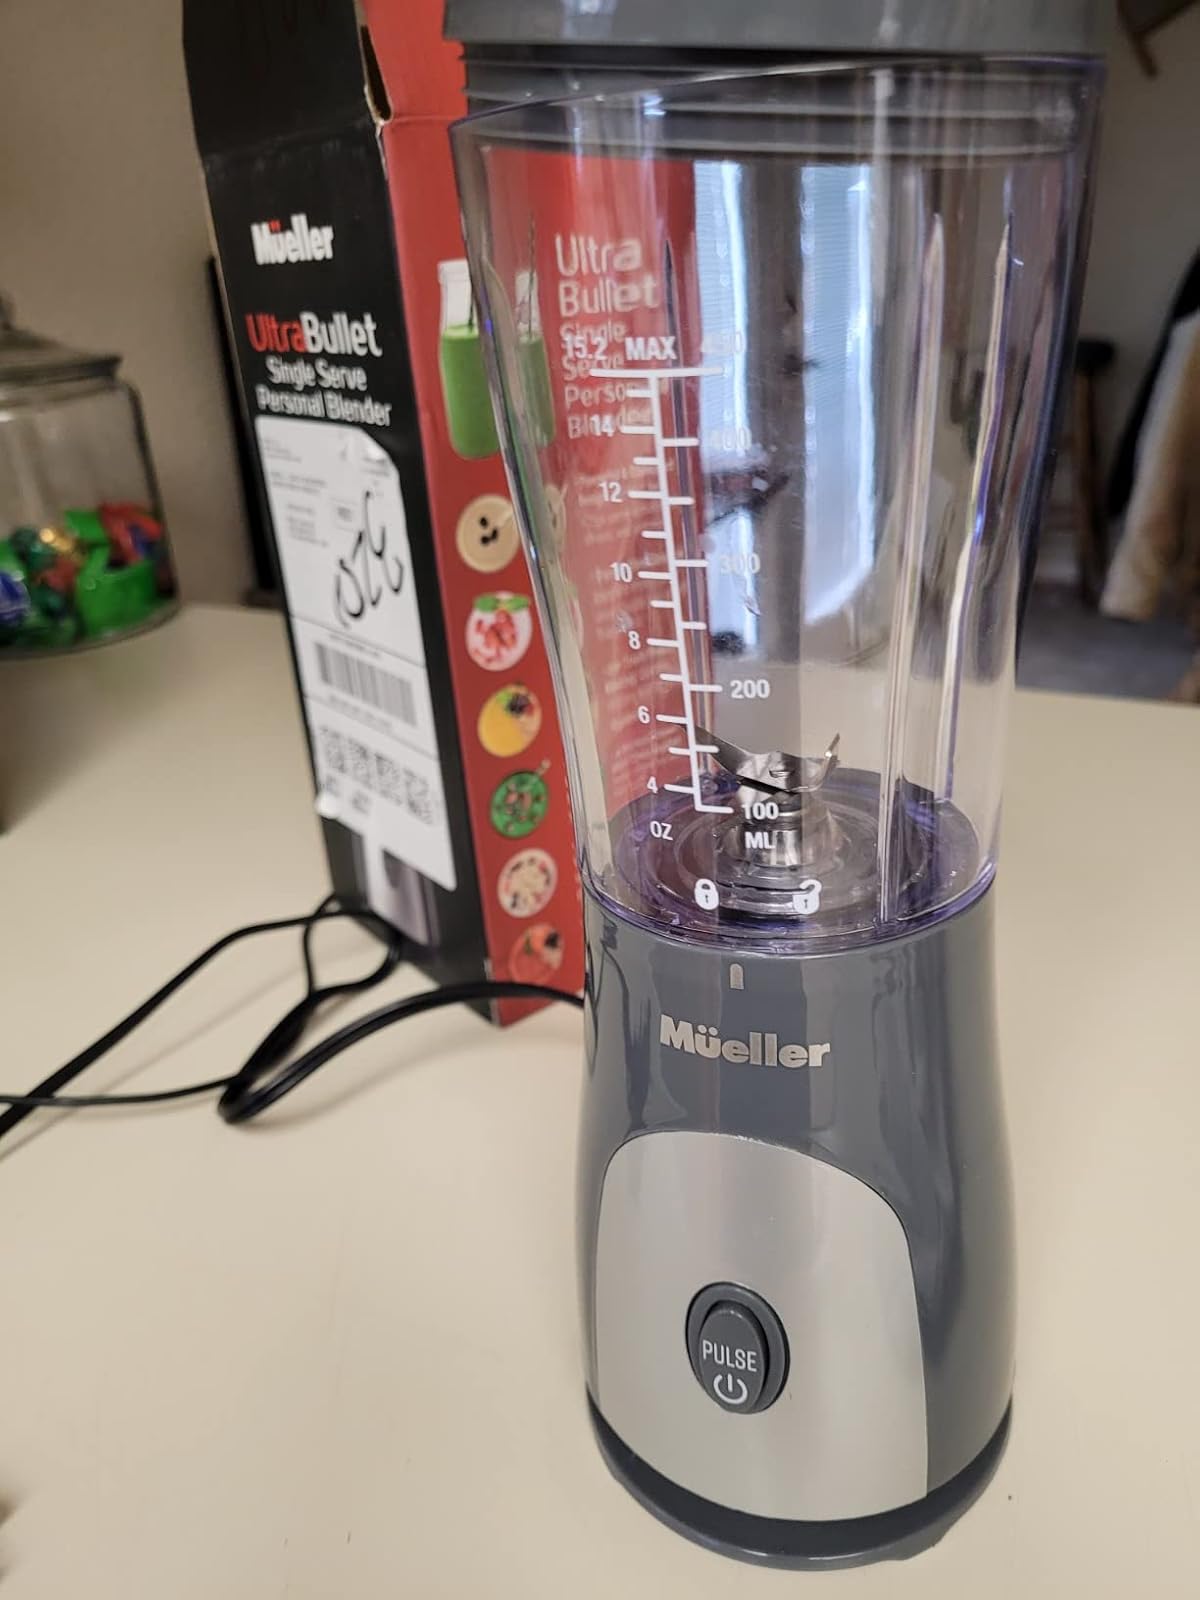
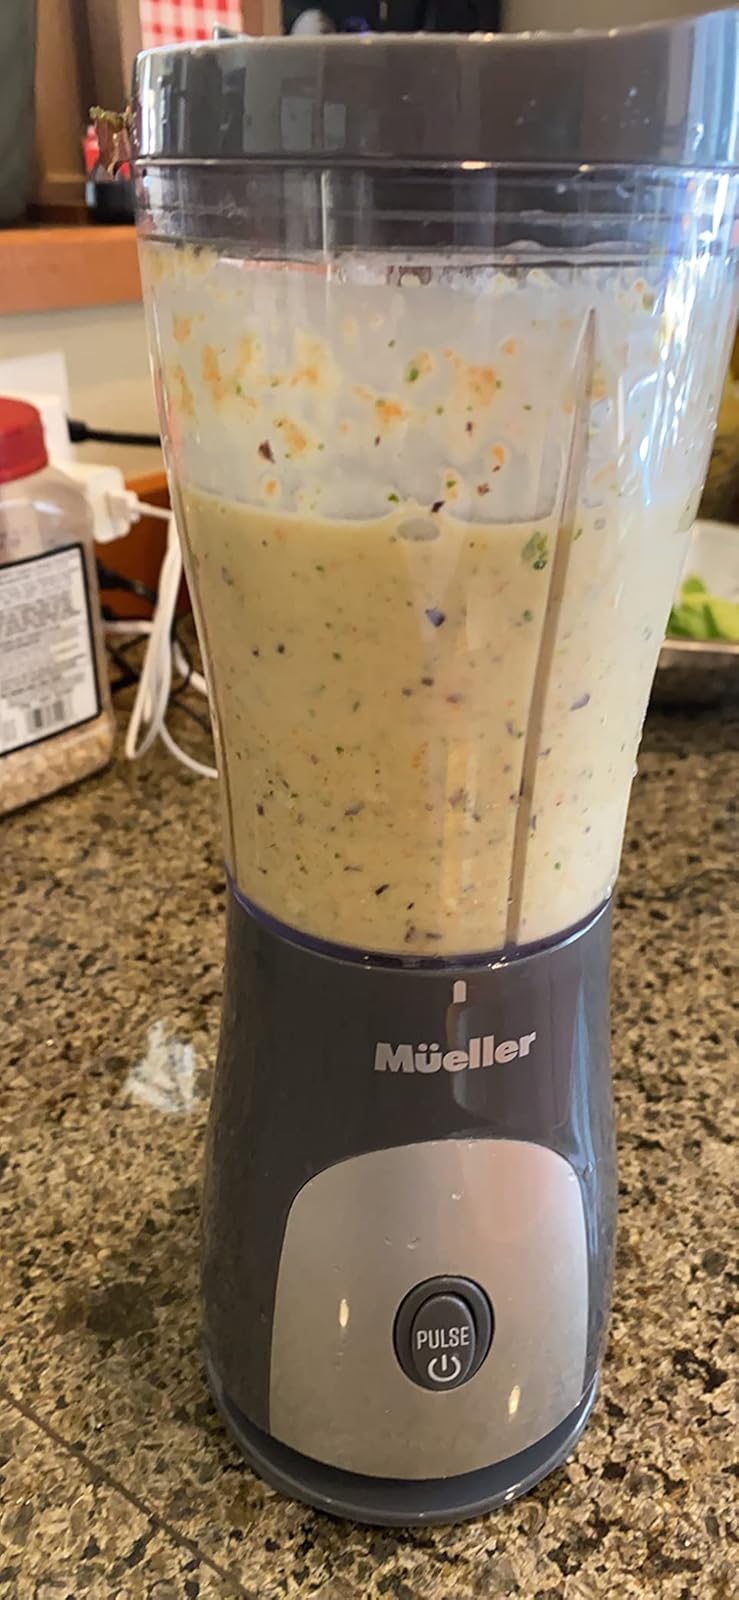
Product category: items_blender
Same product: yes